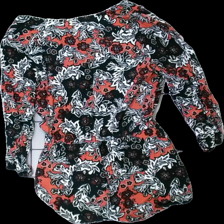
View: back
Type: Pajamas
Category: Ladies
Brand: H&M
Colors: Red, Black, White
Material: 100% viskos
Pattern: Floral print
Cut: V-collar
Size: 34
Season: Summer
Price range: 50-100
Recommended usage: Reuse
Description: pjamas med mönster
Comment: lite urtvättad